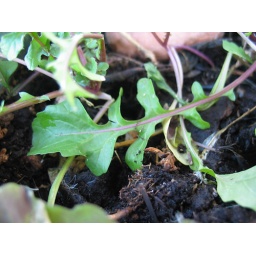
...Loved the bright green Arugula leaf against the damp black soil